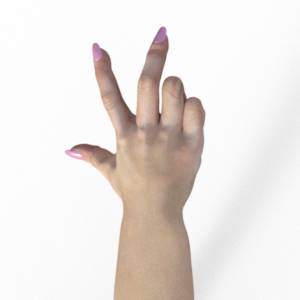
Label: scissors